Ruth Wynne-Davies

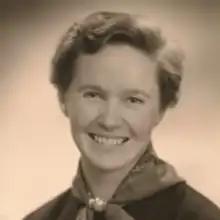

Ruth Wynne-Davies or Ruth Blower (1926–2012) was a British medical doctor and scholar of orthopaedics. She researched and wrote about clubfoot and scoliosis.